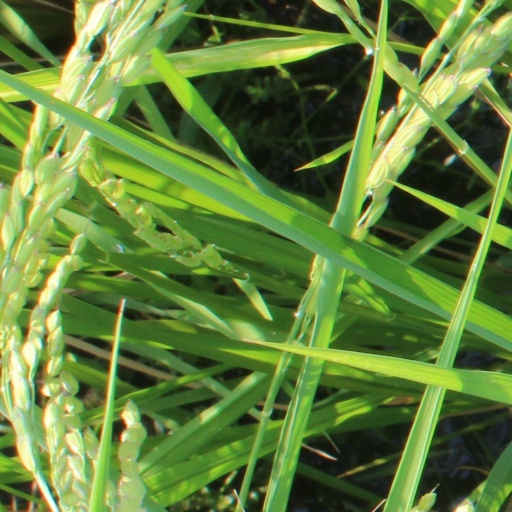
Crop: rice